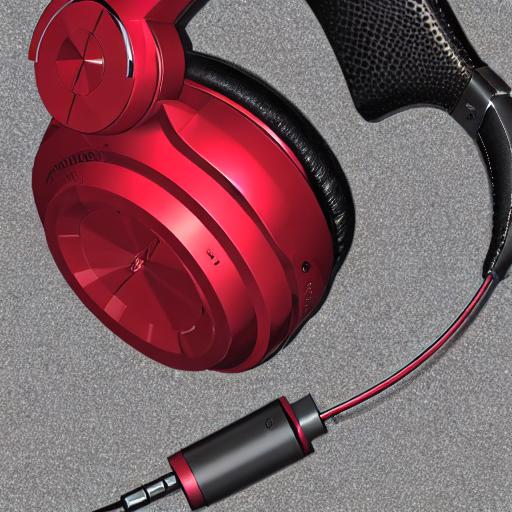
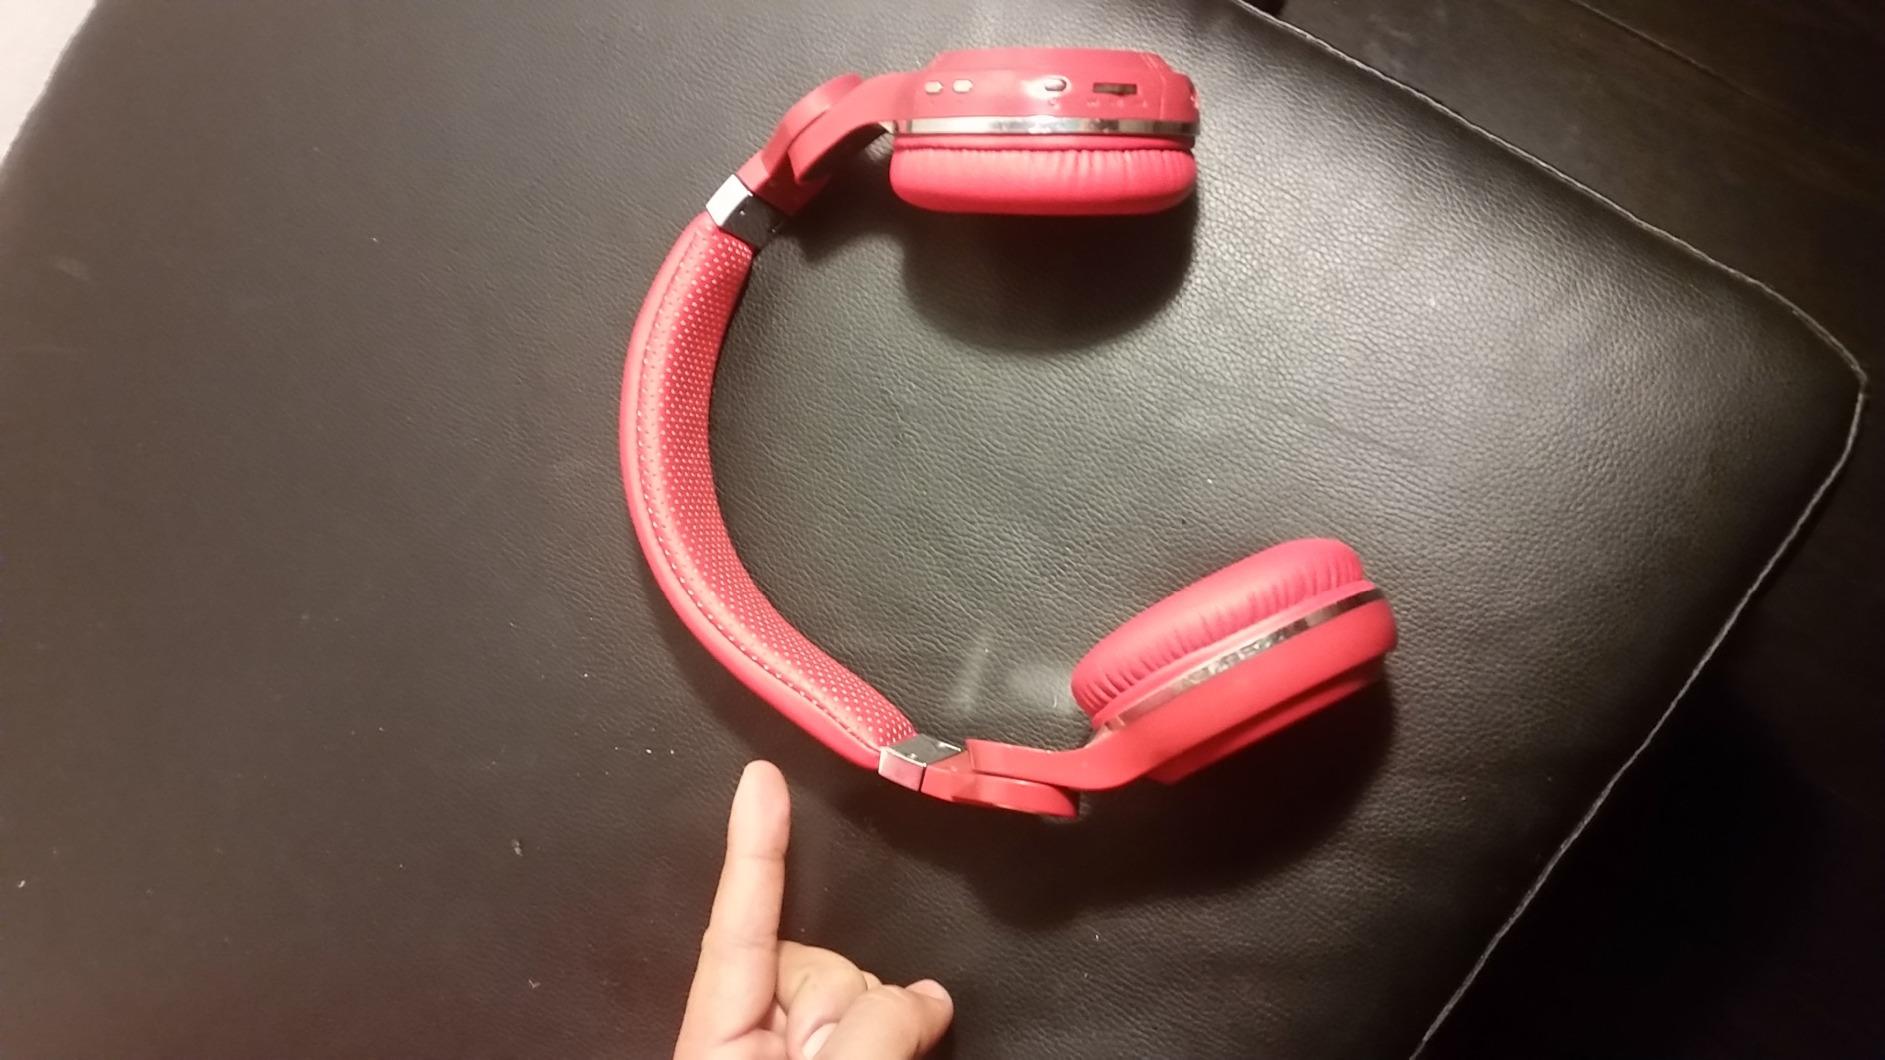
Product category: headphones
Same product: no